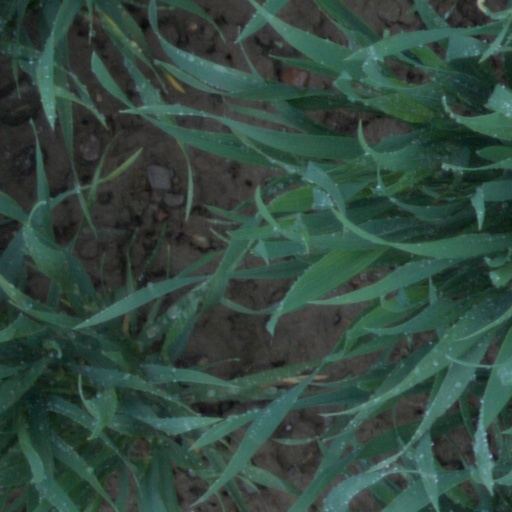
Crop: wheat